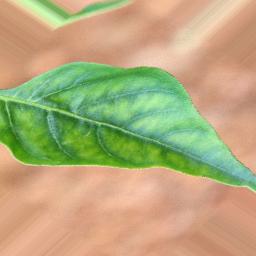
Label: healthy